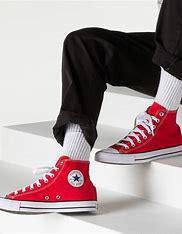
Brand: Converse
Model: Chuck Taylor